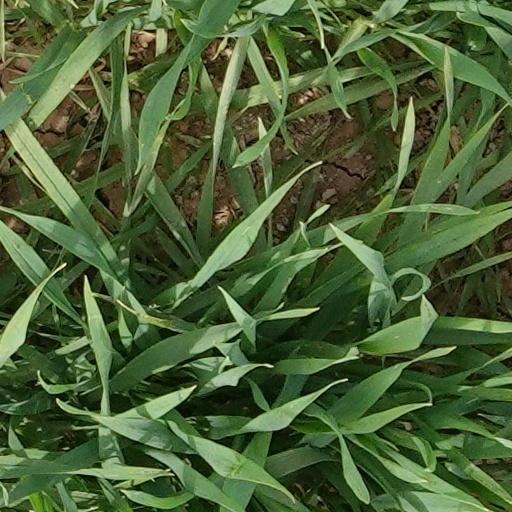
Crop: wheat